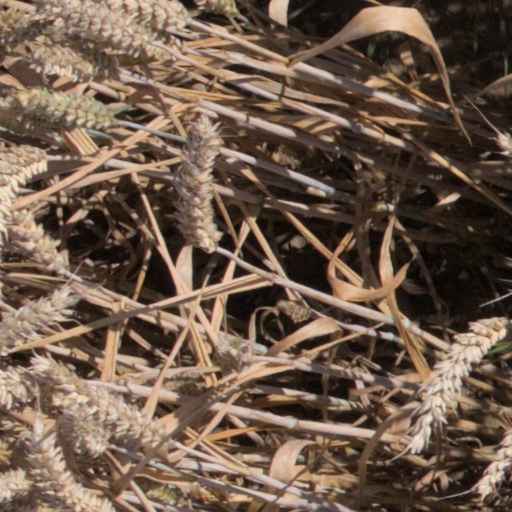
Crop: wheat